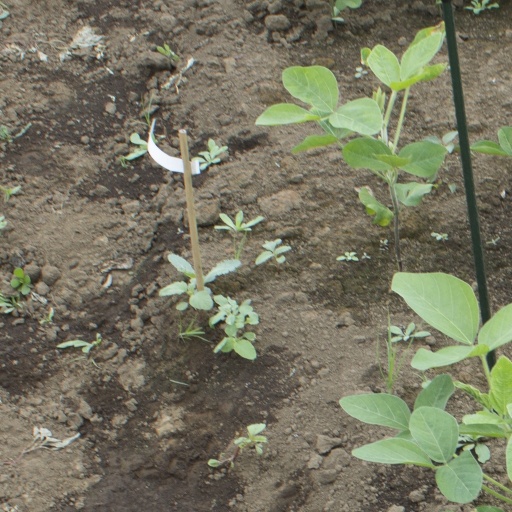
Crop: soybean